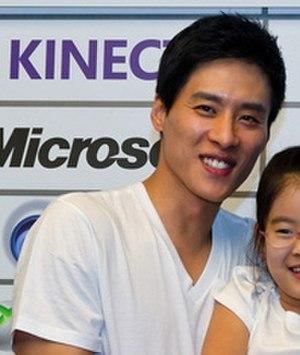
Woo Ji-Won, né le 2 avril 1973, est un ancien joueur sud-coréen de basket-ball. Il évolue durant sa carrière au poste d'ailier.